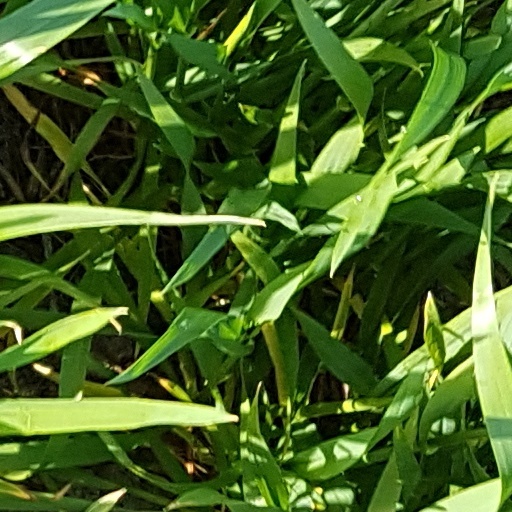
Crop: wheat